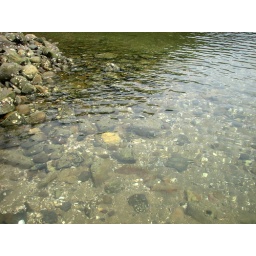
This could be almost anywhere. It is in fact clear water at SmokeHouse Bay, Great Barrier Island.